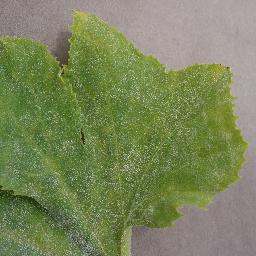
Label: Squash___Powdery_mildew